Calila e Dimna

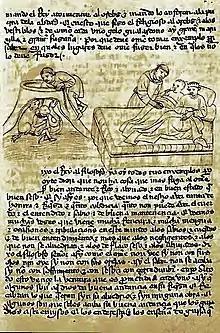
"Calila e Dimna" manuscript, Madrid, Escorial Library, MS. h-III-9

It is linked with the wisdom manuals of prince's education through the eastern method of questions and answers between the king and a philosopher that leads to exemplary tales or exempla told by and featuring animals: an ox, a lion and two jackals called Calila and Dimna, which are who tell the majority of the tales. This structure is used in Don Juan Manuel's Tales of Count Lucanor.